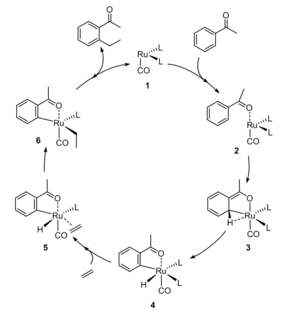
La réaction de Murai est une réaction organique qui utilise l'activation de liaison C-H pour créer une nouvelle liaison C-C entre un alcène interne terminal ou contraint et un composé aromatique utilisant un catalyseur au ruthénium. La réaction, nommée d'après Shinji Murai, a été rapportée pour la première fois en 1993. Bien qu'il ne s'agisse pas du premier exemple d'activation de liaison C-H, la réaction de Murai est remarquable pour son efficacité et son large spectre. Les exemples précédents de telles hydroarylations nécessitaient davantage de conditions de forçage et avaient une spécificité étroite.